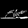
Label: Sandal